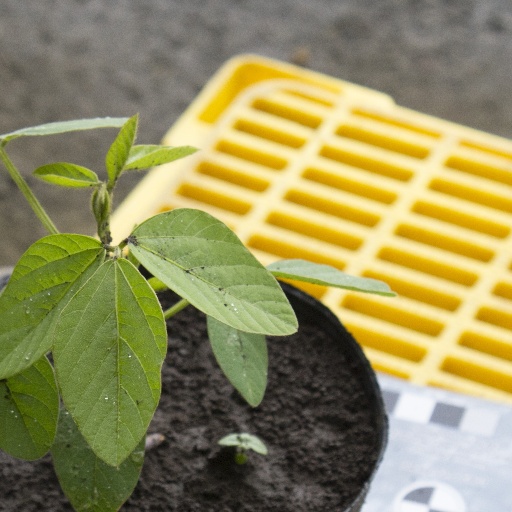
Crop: soybean